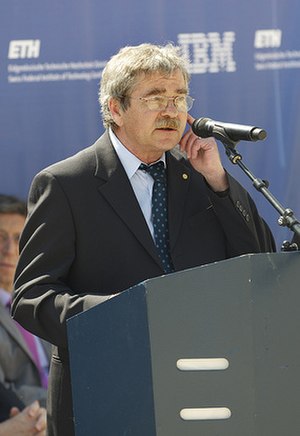
J. Georg Bednorz
Johannes Georg Bednorz er en tysk fysiker, der modtog nobelprisen i fysik i 1987 sammen med K. Alex Müller for at opdage højtemperatur-superleder i keramik.